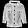
Label: Shirt